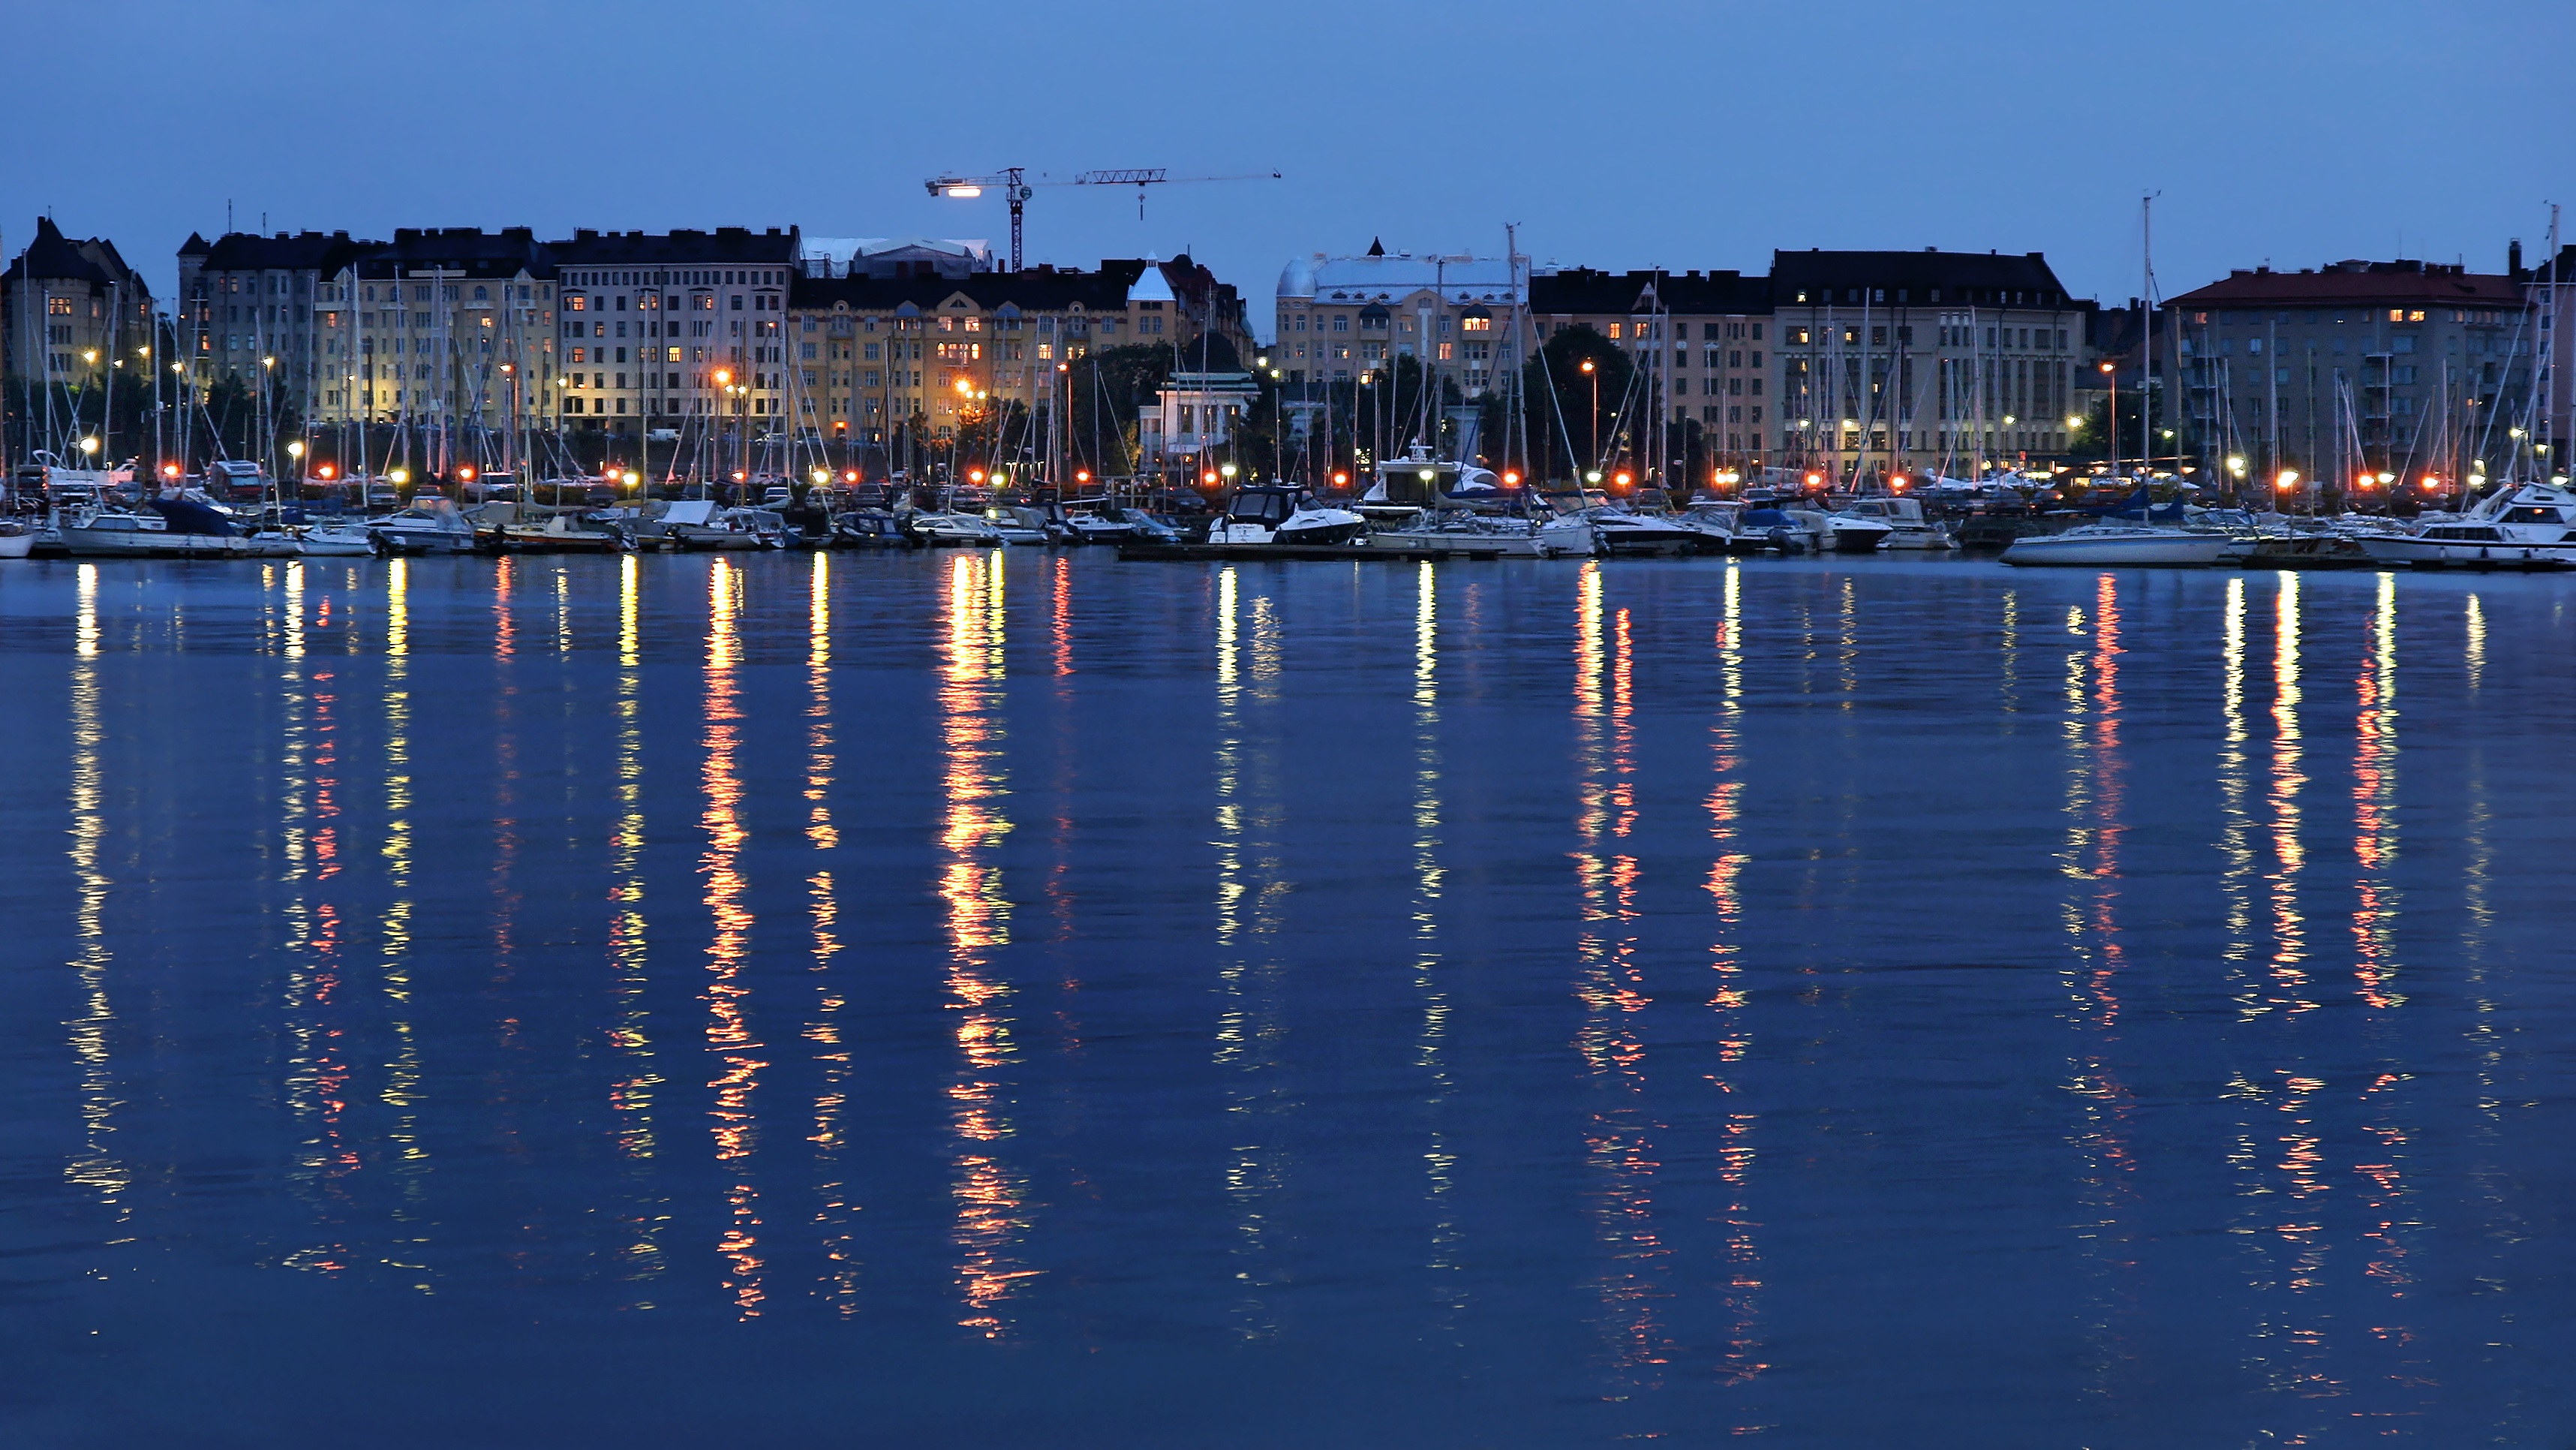
landscape, sea, water, horizon, dock, boat, skyline, night, morning, city, urban, pier, cityscape, dusk, evening, reflection, yacht, harbor, industry, marina, port, finland, helsinki, coal, finnish